I masnadieri

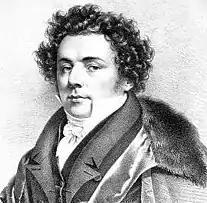
Luigi Lablache sang Count Moor

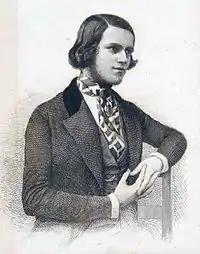
Italo Gardoni sang Carlo

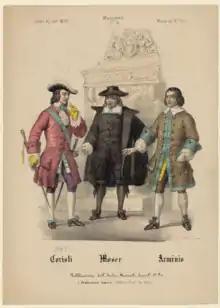
Act I Costumes: Chorister, Moser, and Arminio.

During a break from his studies at Dresden University, Carlo, the elder and favourite son of Count Massimiliano Moor, has fallen amongst thieves, literally. He has become a member of a notorious gang of highwaymen and cut-throats who terrorise the local community by robbery, extortion and rowdy singing at all hours of the day and night.